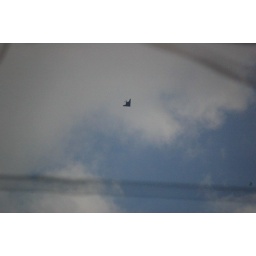
Stealth Fighters flying over my home in California, Shot with the big gun (lense)